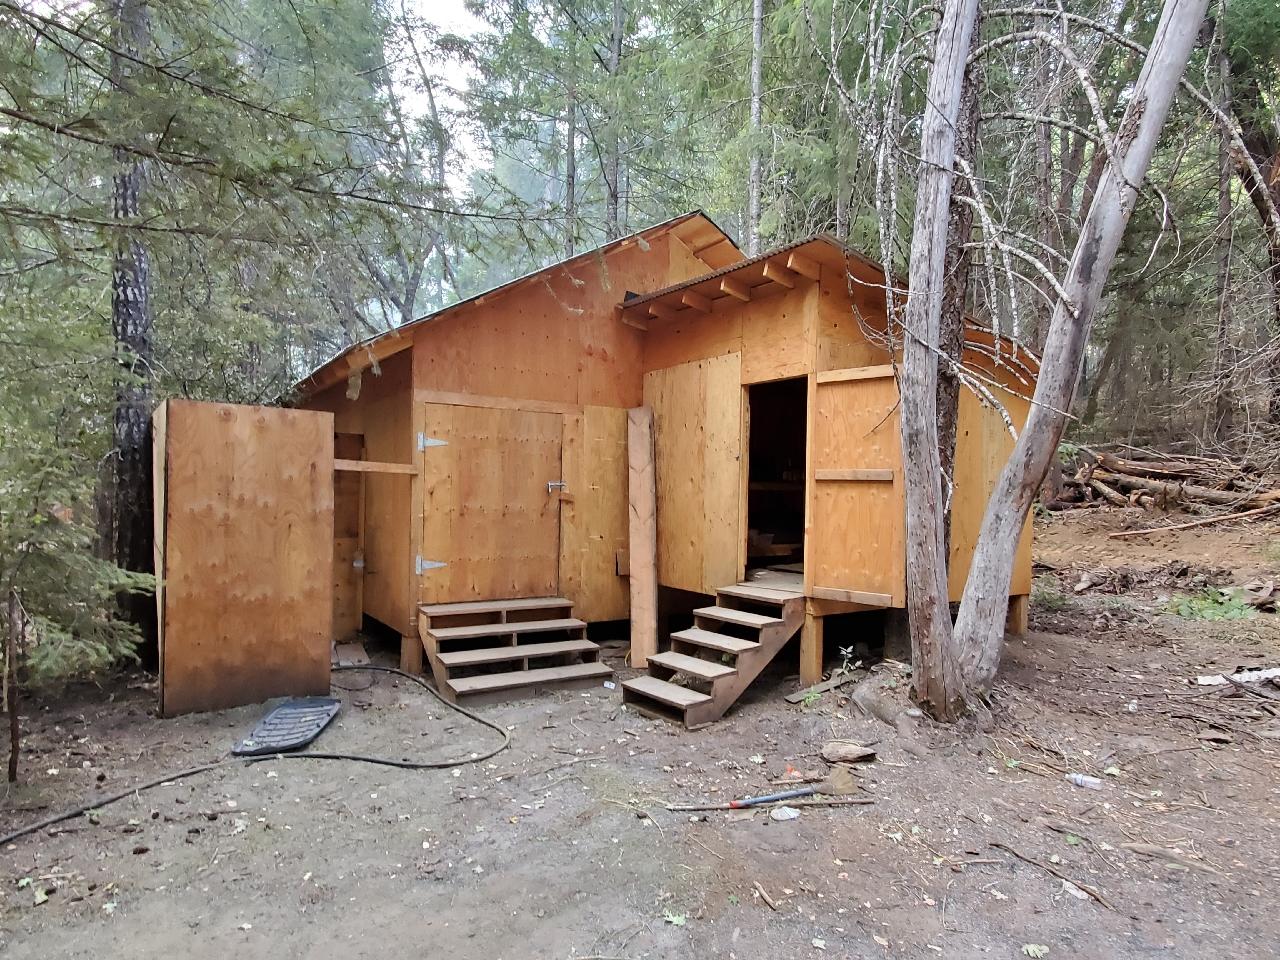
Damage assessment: no_damage